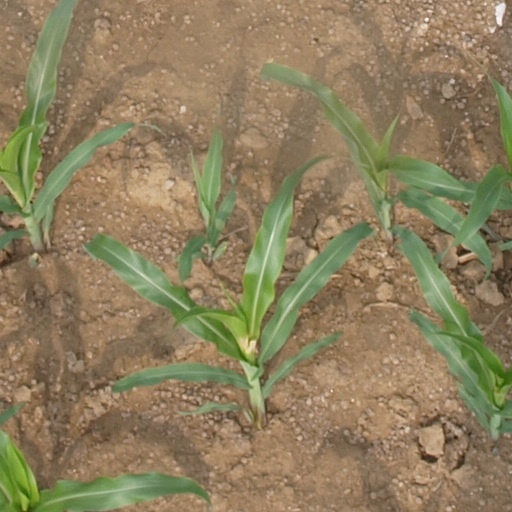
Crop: maize; corn